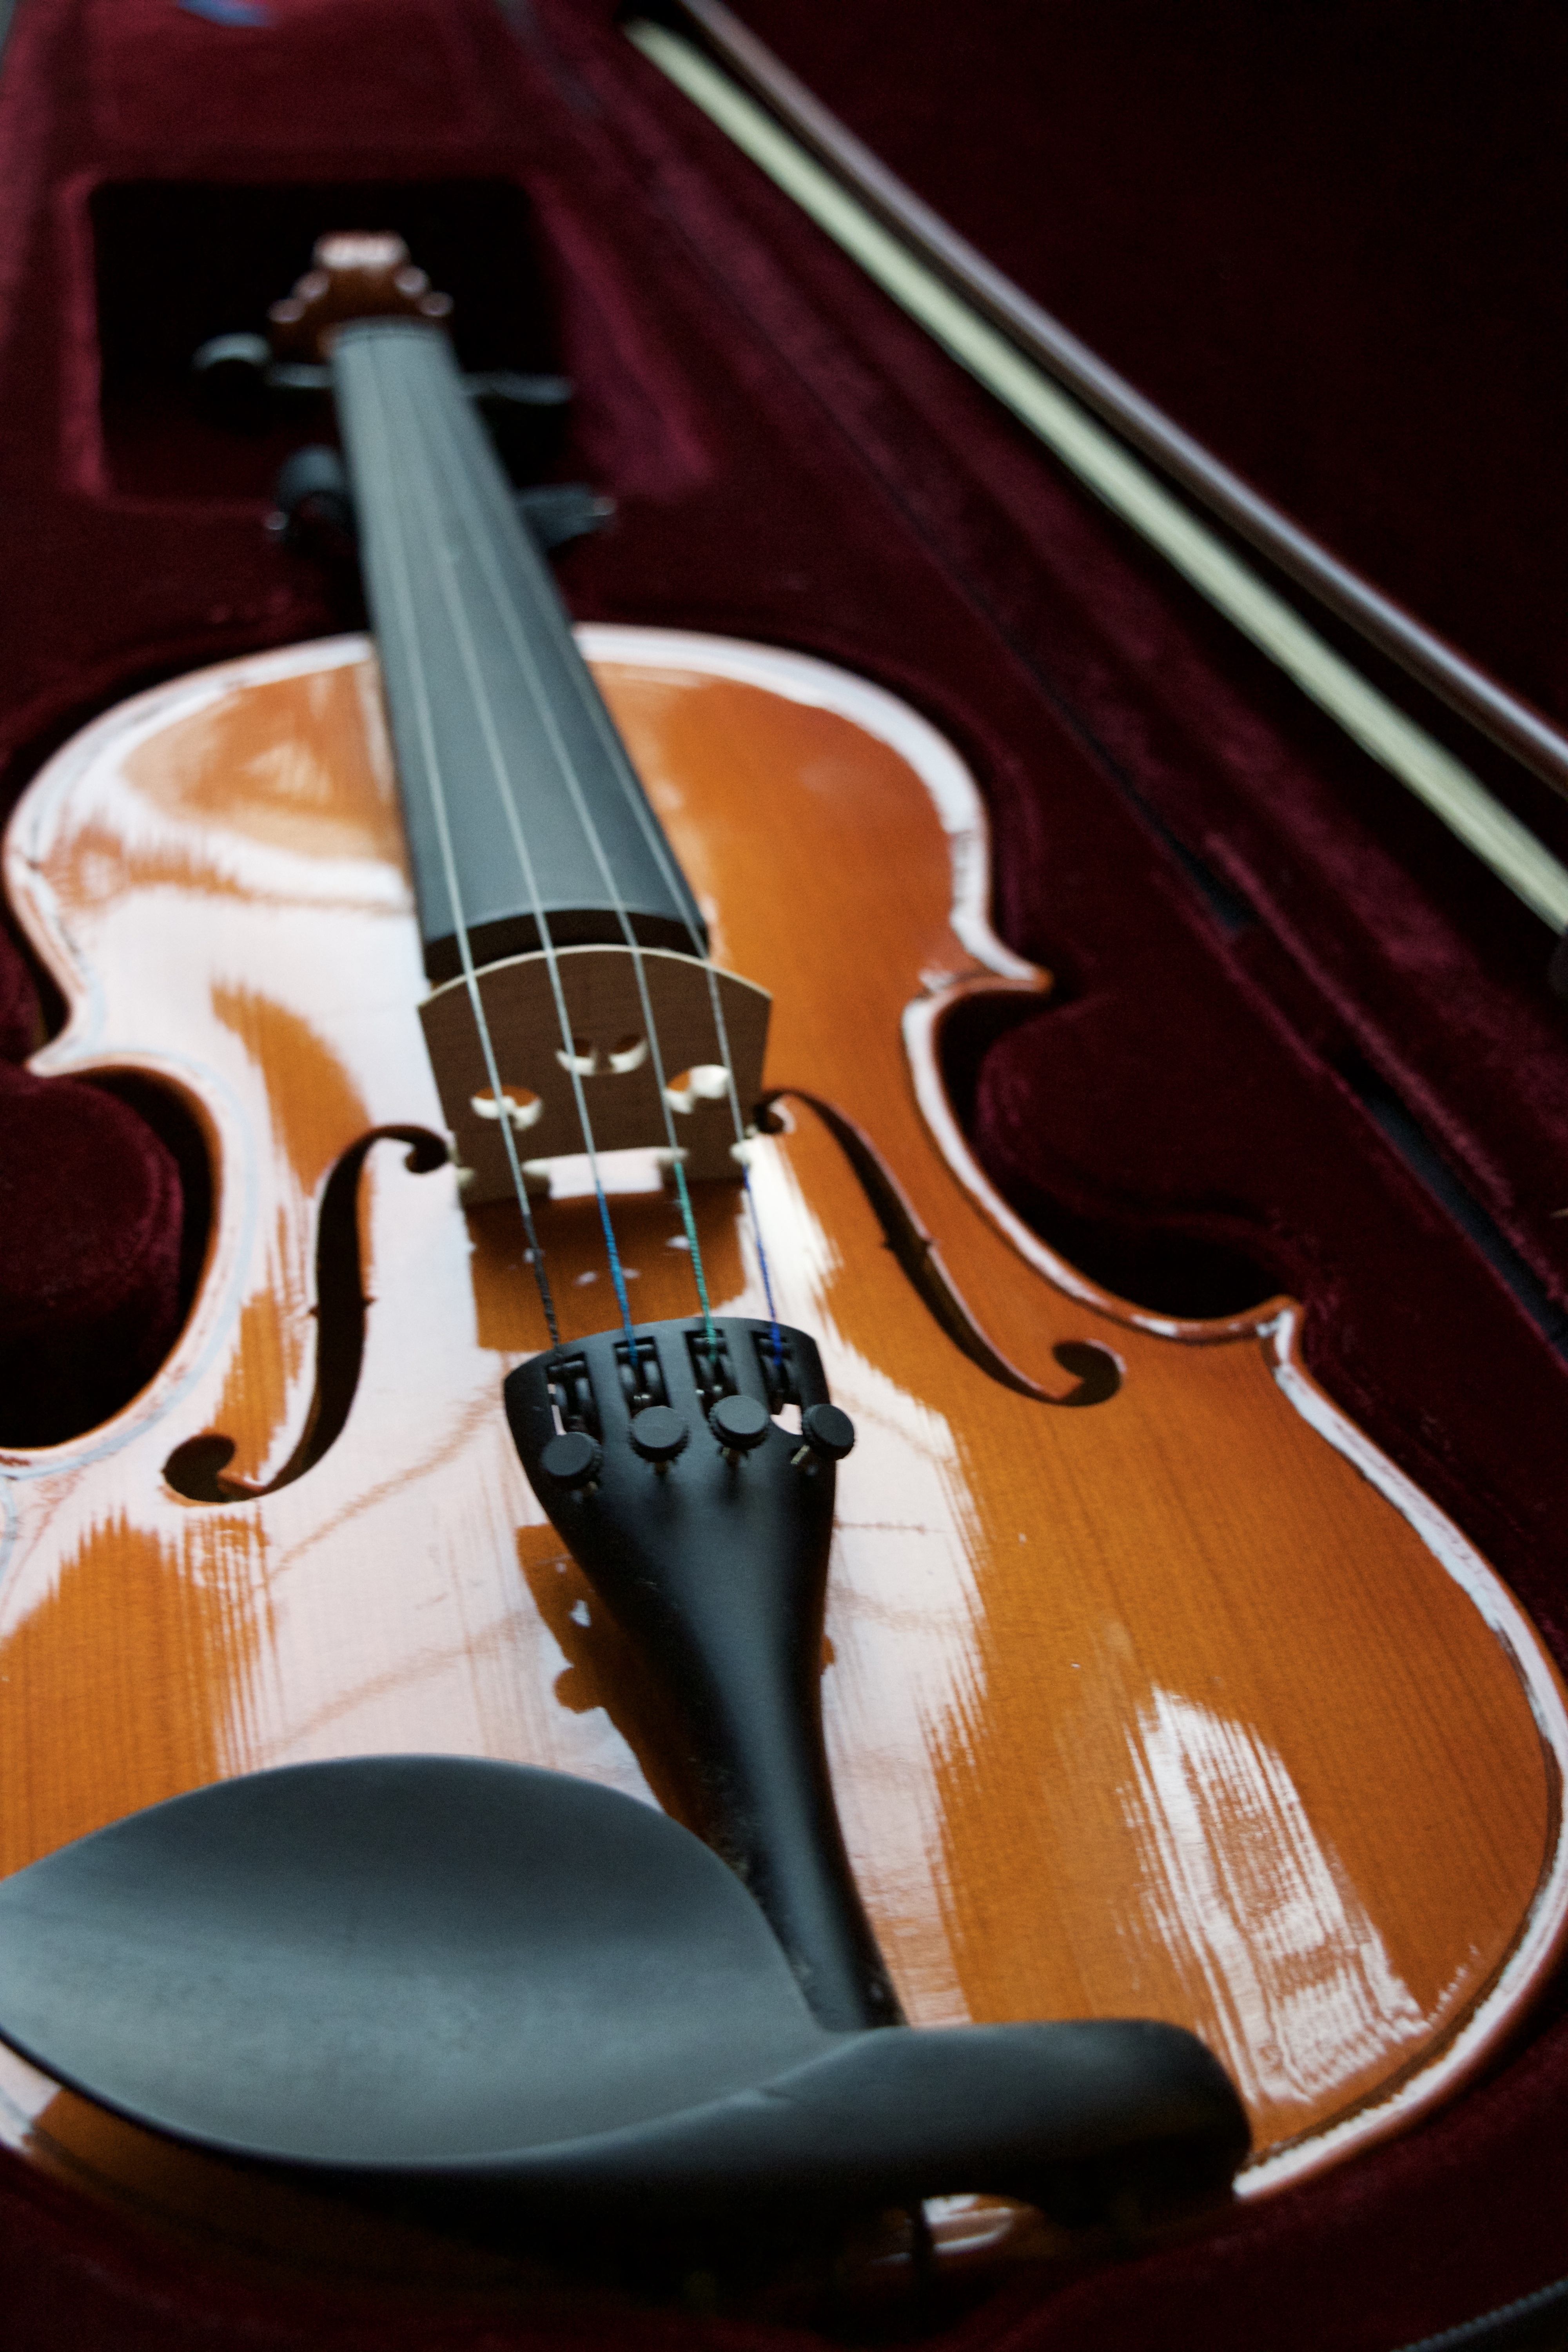
guitar, string, acoustic guitar, musical instrument, close up, violin, velvet, case, wooden, bow, cello, bass guitar, viola, classical music, double bass, string instrument, bowed string instrument, violin family, plucked string instruments, viol